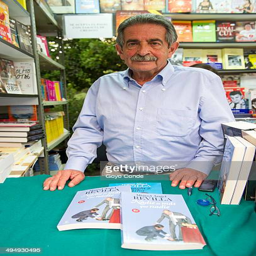
writer and politician attends a book signing